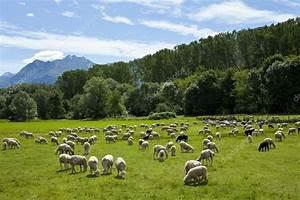
sheep